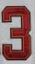
Number: 3